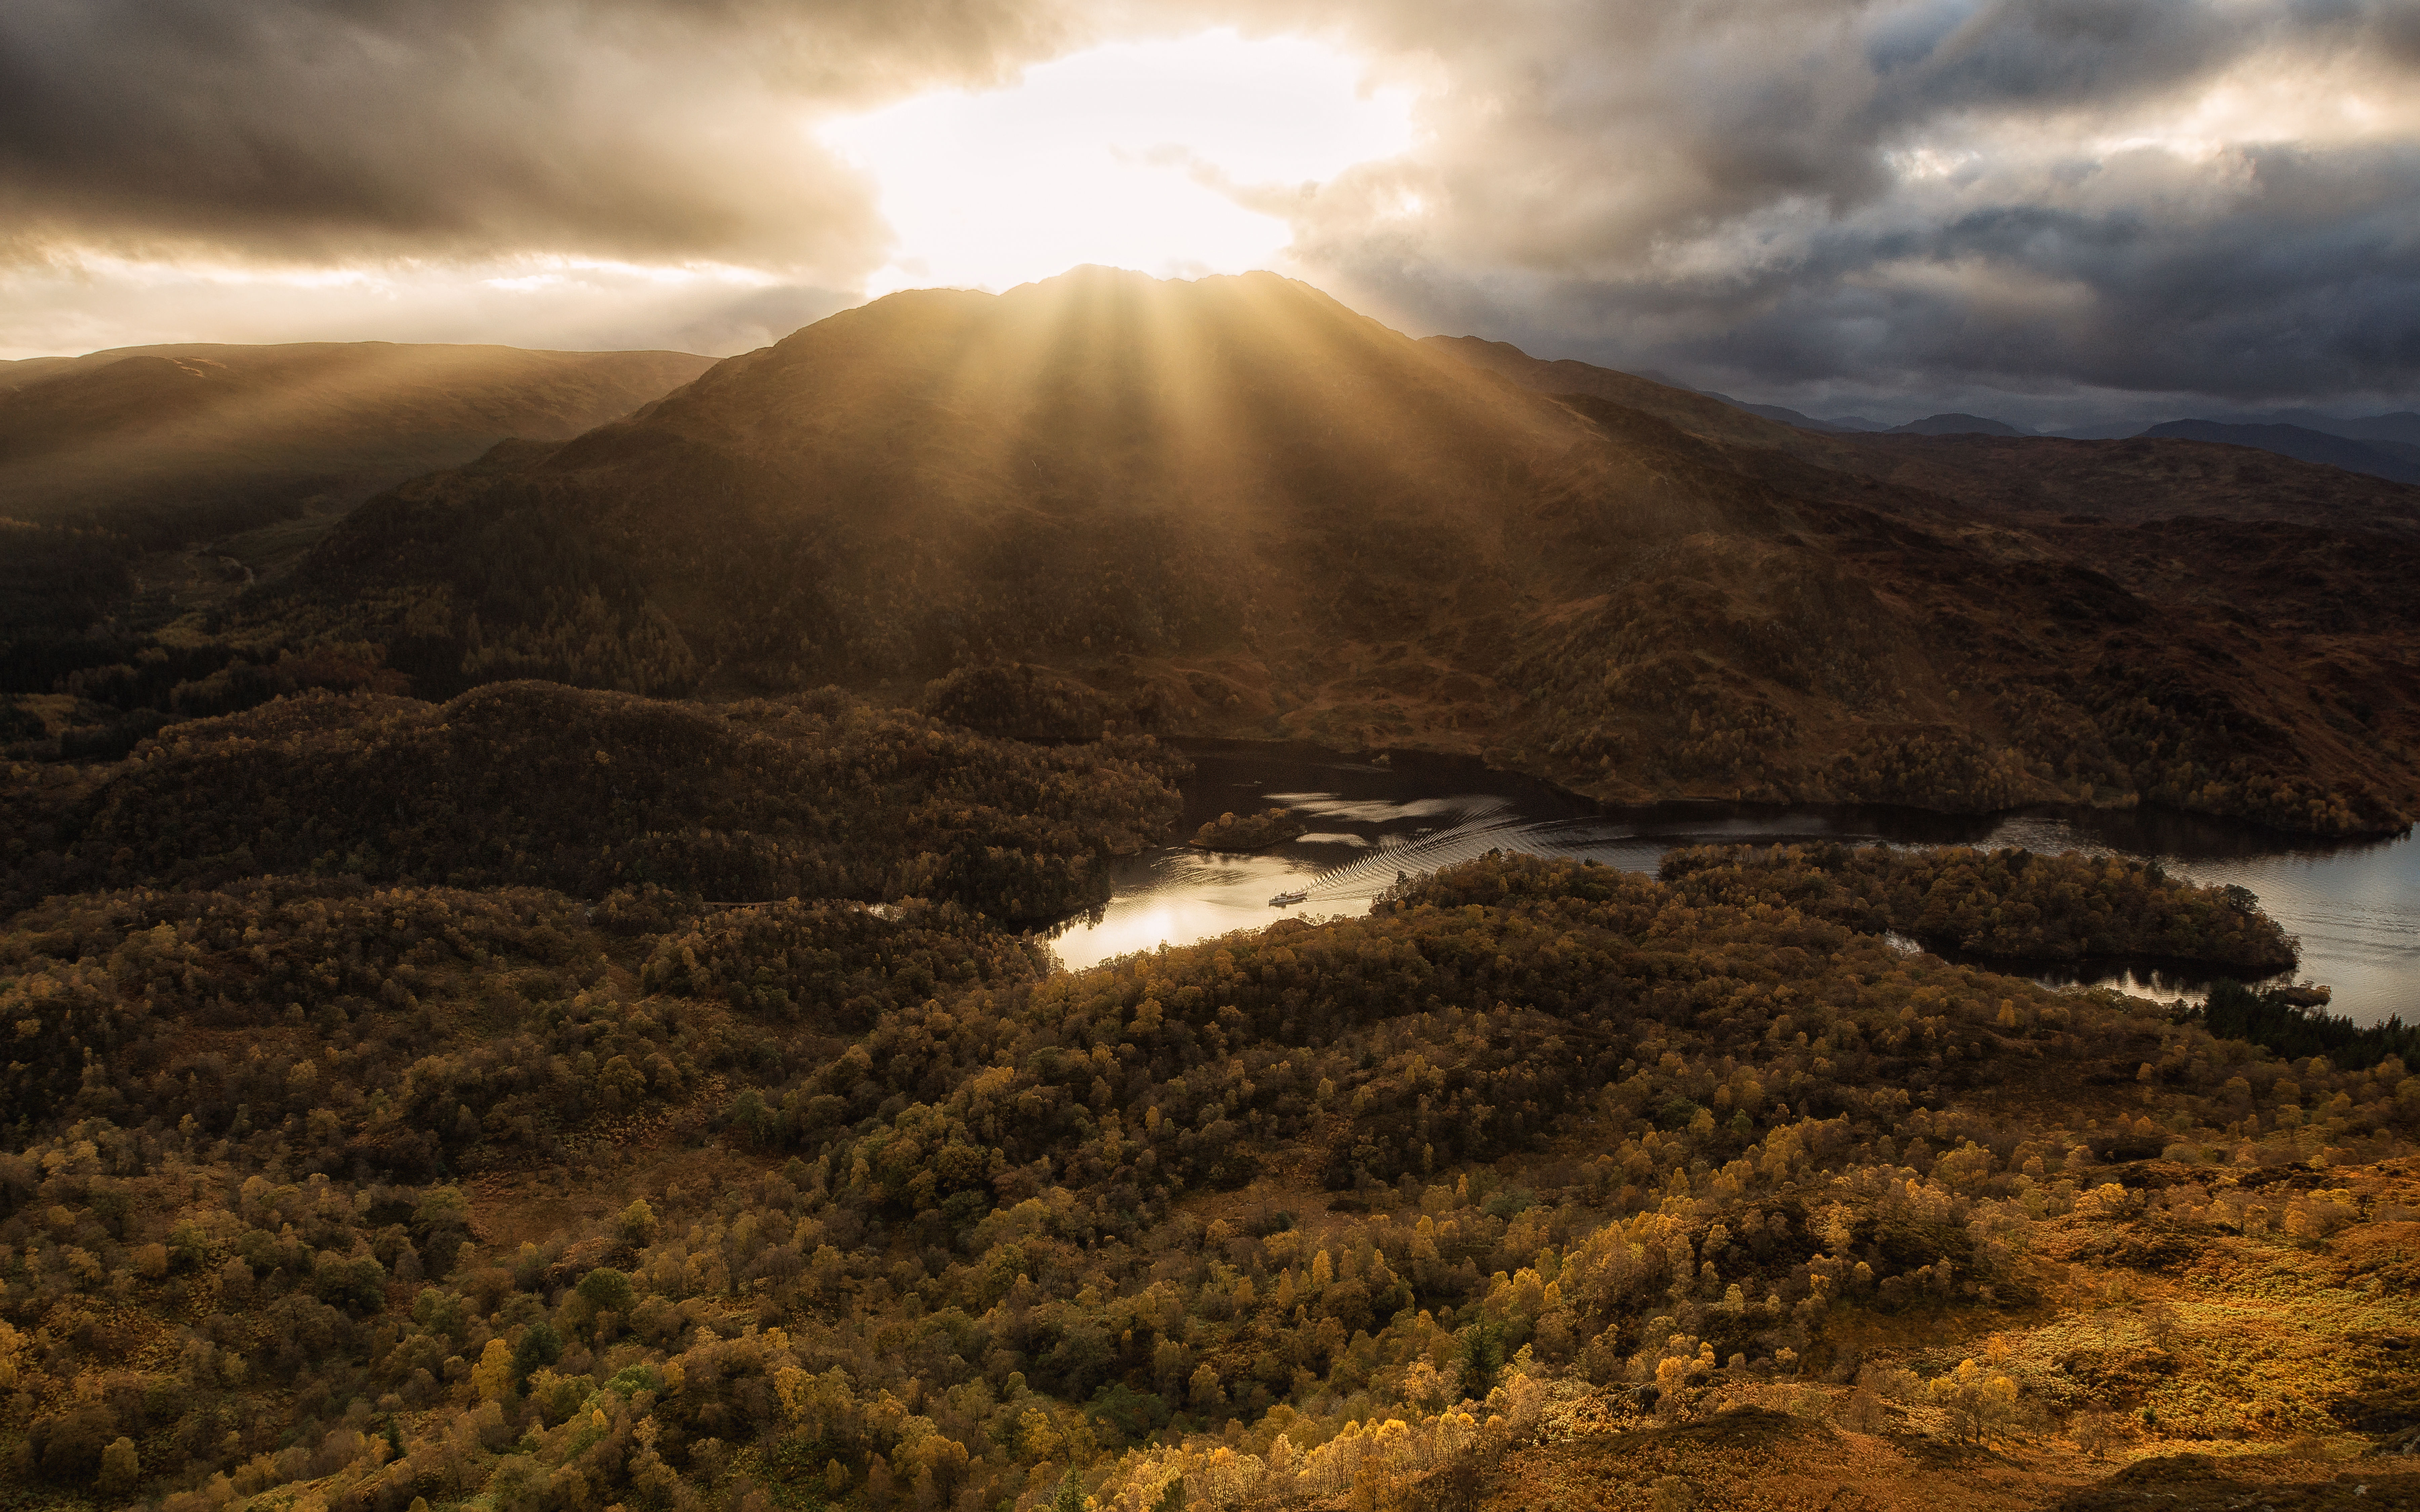
landscape, nature, rock, wilderness, mountain, cloud, sunrise, sunset, sunlight, morning, hill, dawn, soil, cool image, plateau, scotland, steamship, i, loch, trossachs, lochkatrine, benvenue, benaan, sirwalterscott, landform, geographical feature, atmospheric phenomenon, mountainous landforms, volcanic landform